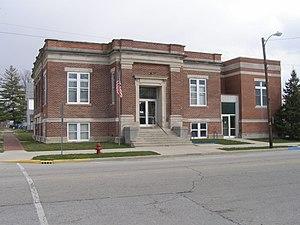
Montpelier est une municipalité américaine située dans le comté de Blackford en Indiana. Lors du recensement de 2010, sa population est de 1 805 habitants.